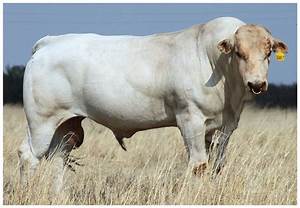
Label: mucca